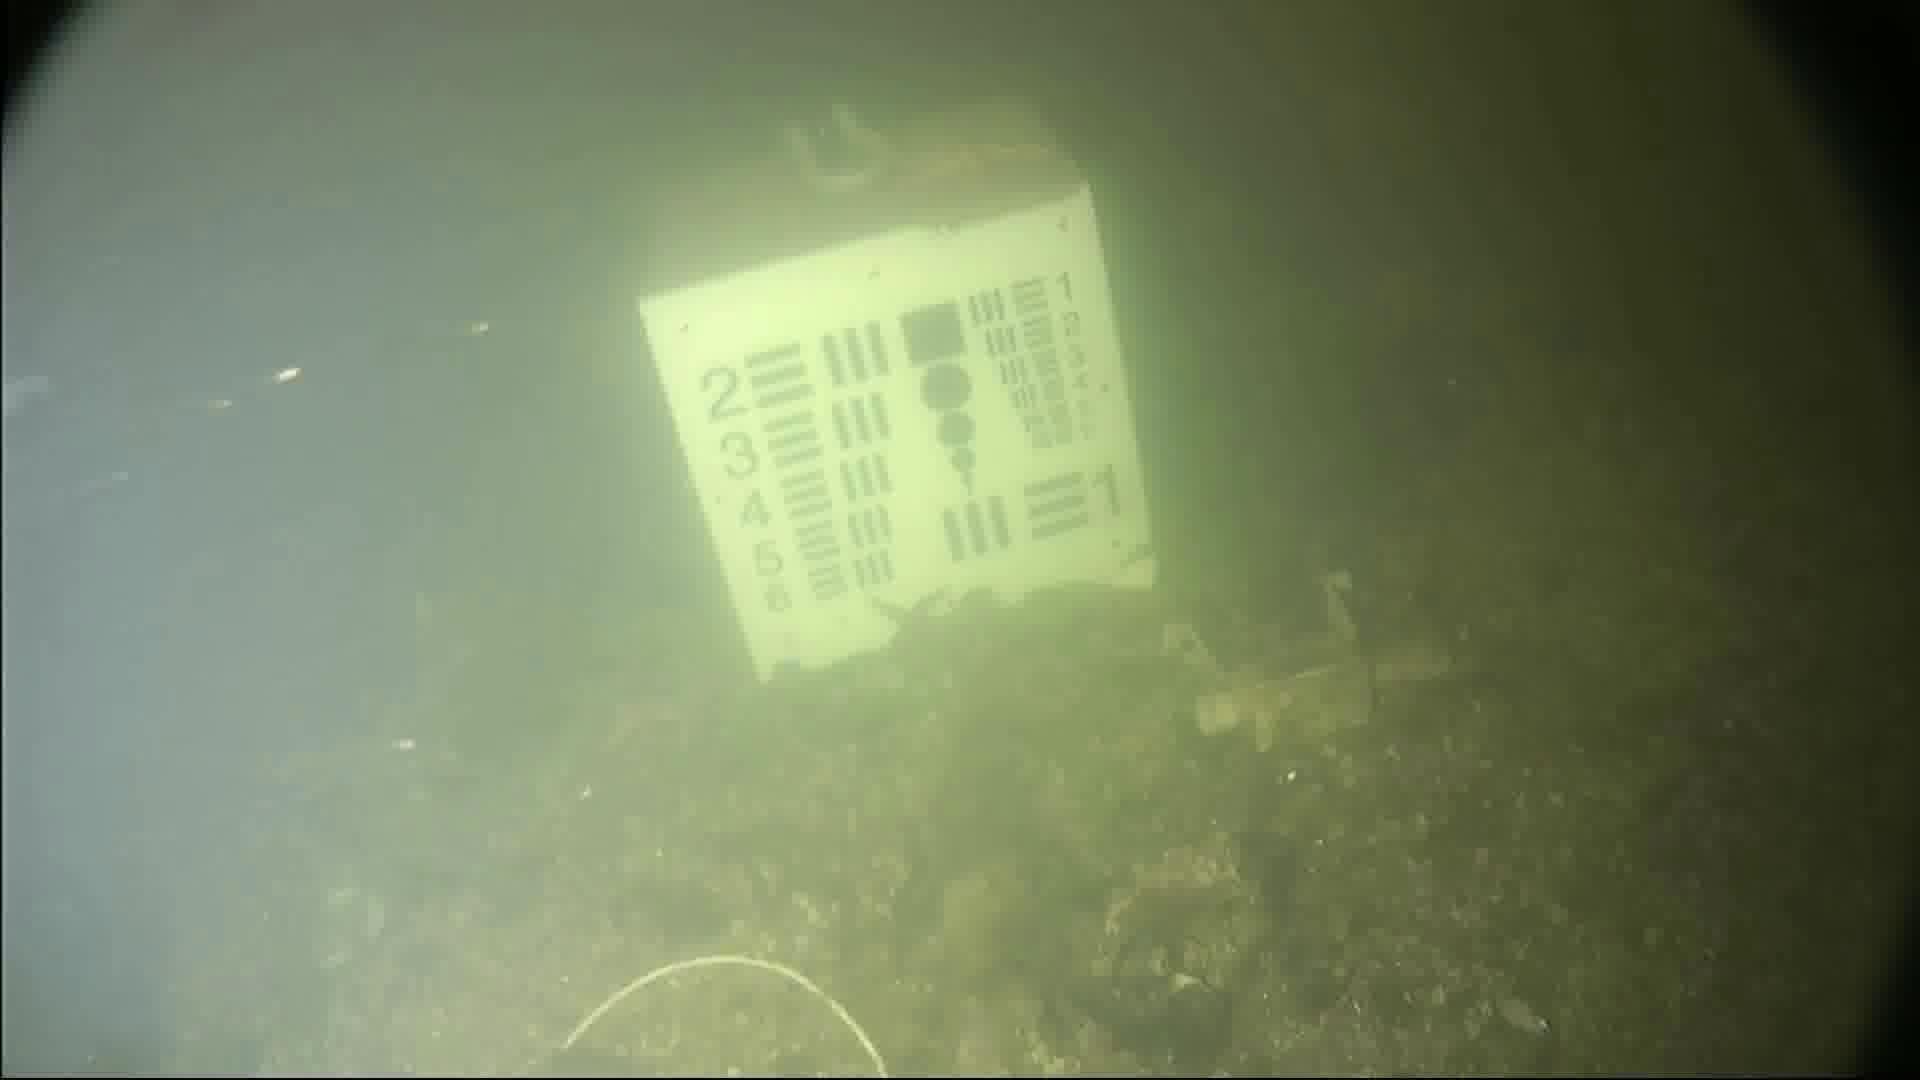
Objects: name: jellyfish
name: starfish